Stirling engine

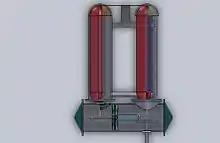
Top view of two rotating displacers powering the horizontal piston. Regenerators and radiator removed for clarity

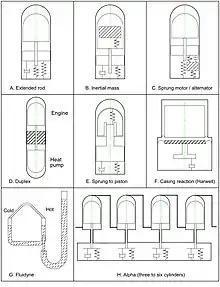
Various free-piston Stirling configurations... F. "free cylinder", G. Fluidyne, H. "double-acting" Stirling (typically 4 cylinders).

Free-piston Stirling engines include those with liquid pistons and those with diaphragms as pistons. In a free-piston device, energy may be added or removed by an electrical linear alternator, pump or other coaxial device. This avoids the need for a linkage, and reduces the number of moving parts. In some designs, friction and wear are nearly eliminated by the use of non-contact gas bearings or very precise suspension through planar springs.